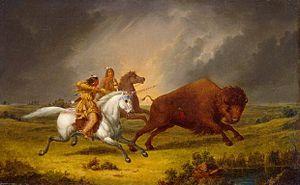
L'histoire des Premières Nations, les premiers occupants du continent nord-américain, au Canada remonte à au moins 12 000 ans. En effet, les Premières Nations s'établissent au travers du territoire canadien entre 40 000 et 10 000 ans av. J.-C. Leur histoire est d'abord caractérisée par une forte adaptation à l'environnement naturel. C'est pourquoi, on peut, selon Alfred Kroeber, distinguer dix aires culturelles autochtones en Amérique du Nord, dont six se trouvent représentées dans le territoire canadien actuel : l'Arctique, la zone subarctique, la côte nord-ouest, le Plateau, les Prairies et les forêts du nord-est. Plusieurs nations se sont développées avec leurs propres langues, cultures, pratiques religieuses et traditions.
L’expédition Lewis et Clark ou expédition de Lewis et Clark est la première expédition américaine à traverser les États-Unis à terre jusqu'à la côte pacifique. Thomas Jefferson, troisième président des États-Unis de 1801 à 1809, avait convaincu le Congrès d'attribuer 2 500 dollars de l'époque au projet.
Les Indiens des Plaines, localement Peuples autochtones des Plaines, sont les peuples indigènes qui occupaient les Grandes Plaines d'Amérique du Nord. Composés de diverses tribus, ils ont en commun un mode de vie basé sur la chasse au bison jusqu'au début des années 1880. Ils luttent contre l'invasion des Blancs au XIXᵉ siècle et demeurent le stéréotype du « Peau-Rouge » véhiculé principalement dans les westerns.
Les Amérindiens sont les premiers occupants du continent américain et leurs descendants. En 1492, l’explorateur Christophe Colomb pense avoir atteint les Indes orientales alors qu’il vient de débarquer en Amérique, aux Antilles. À cause de cette erreur, on continue d’utiliser le mot « Indiens » pour parler des populations du Nouveau Monde.